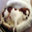
Label: dog